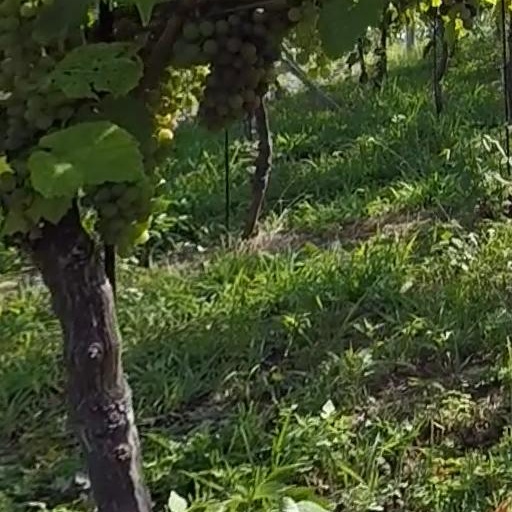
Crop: grape